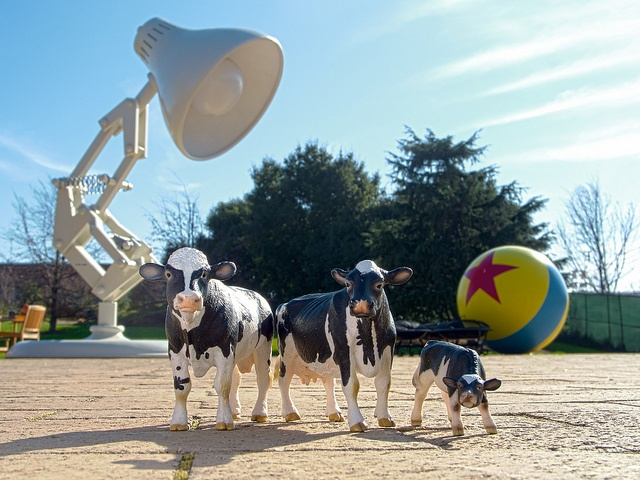
Three cow statues sit in front of a lamp and ball statue.
Three cow statues are in the foreground with an over-sized lamp and ball in the background.
A group of fake cows in the dirt.
There are three sculptures of cows on display.
Three toy cows on a table outside, with lamp behind them.